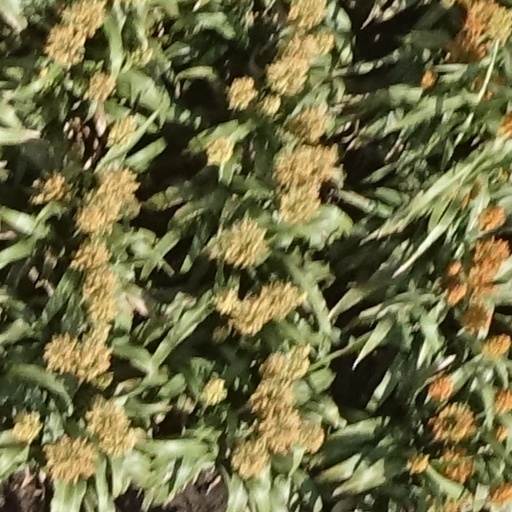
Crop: sorghum